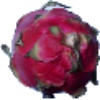
Label: red_pitahaya